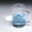
Label: cup